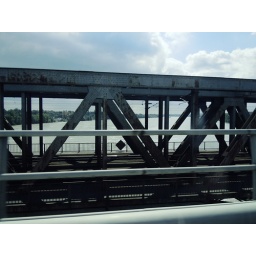
If only the horrible train bridge wasn't in the way.